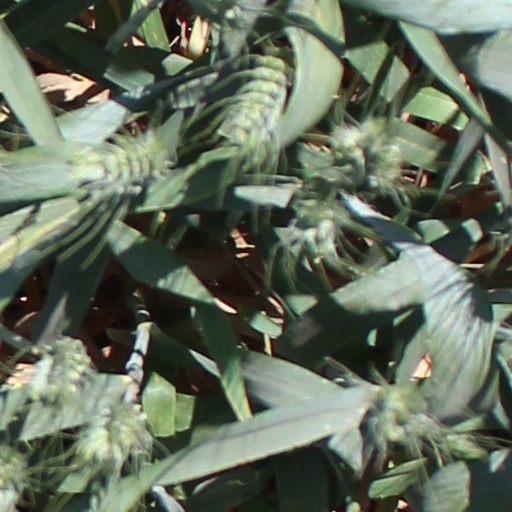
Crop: wheat